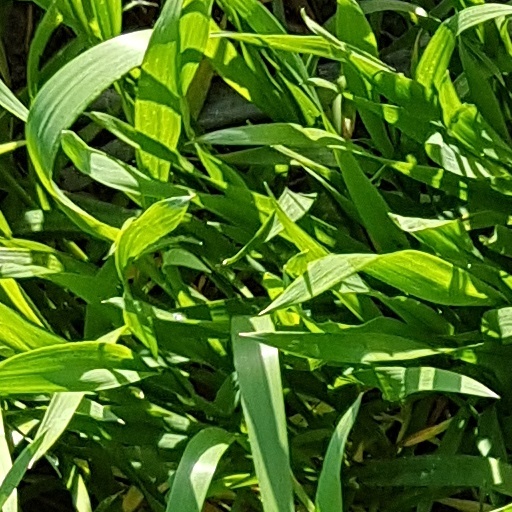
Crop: wheat